Gideon Wickersham Farmstead

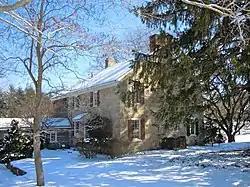
Gideon Wickersham Farmstead, February 2011

The Gideon Wickersham Farmstead, also known as "Hame's Best," is an historic home which is located near Kennett Square, East Marlborough Township, Chester County, Pennsylvania.